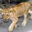
Label: lion